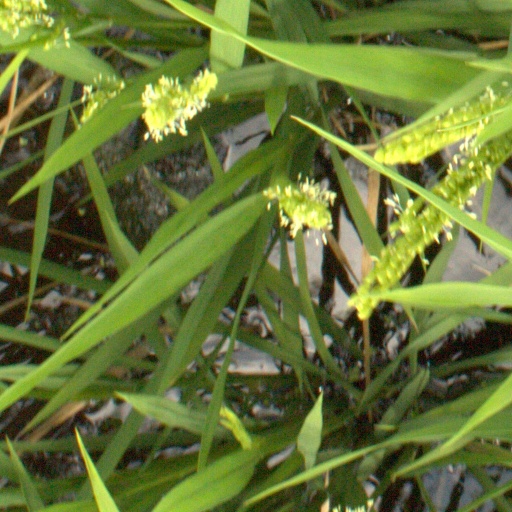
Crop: rice